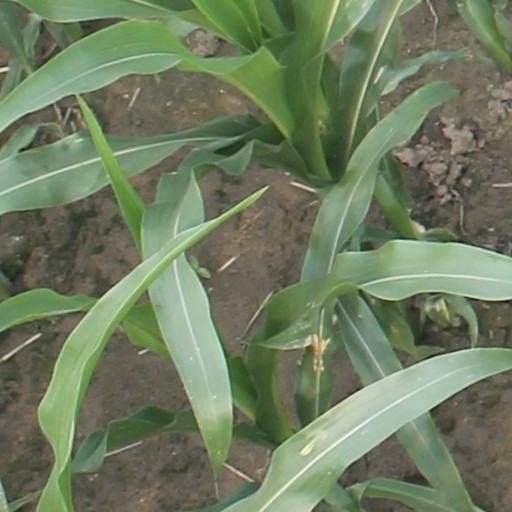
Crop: maize; corn